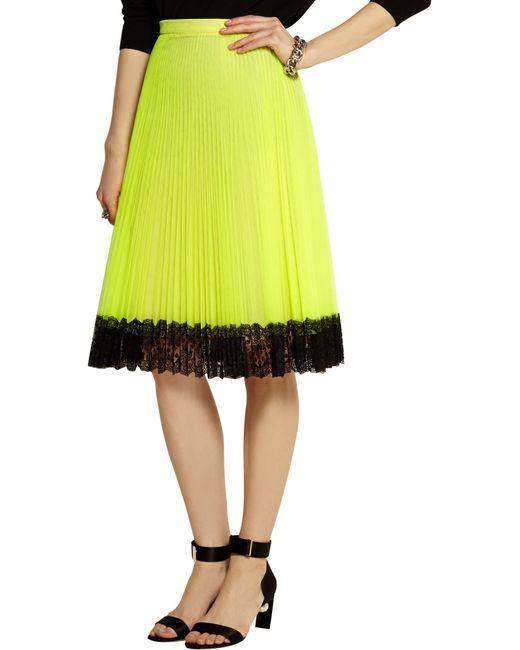
Stylischer Rock für Damen in grüner Farbe und schwarzer Borte